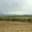
Label: plain